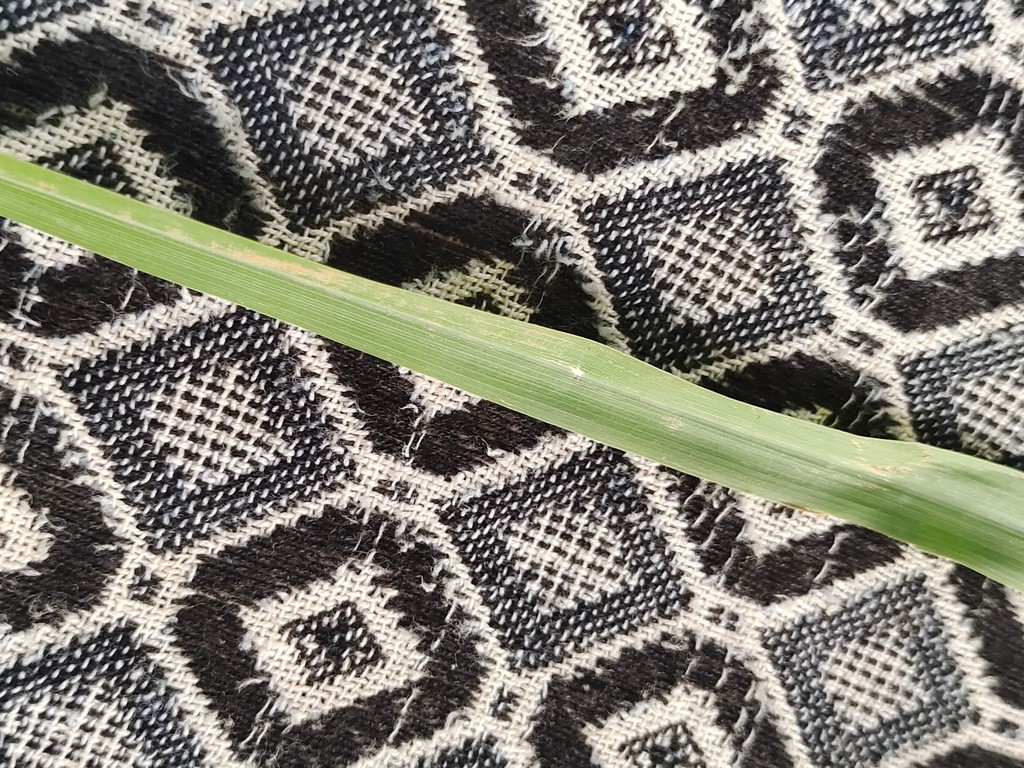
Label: Unhealthy